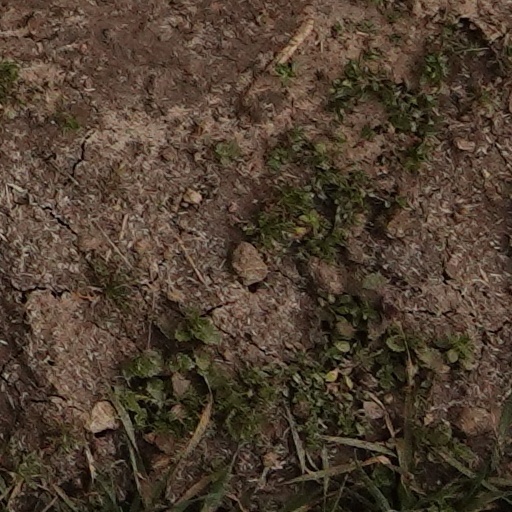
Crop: wheat